Bruchsal

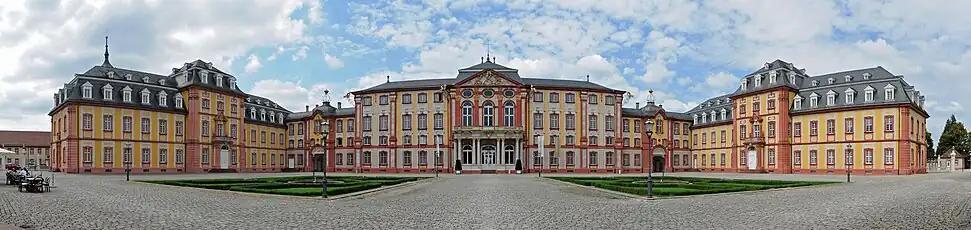
Panoramic view of the courtyard

The "Belvedere" was originally designed as a Lustschloss (pleasure palace), to which a shooting house was added for use in the shooting competitions often held by the Court. As time went by, the Manor was nicknamed "Belvedere" by the city's residents, as it enjoyed the best view of the city. The Belvedere is part of the City Gardens.